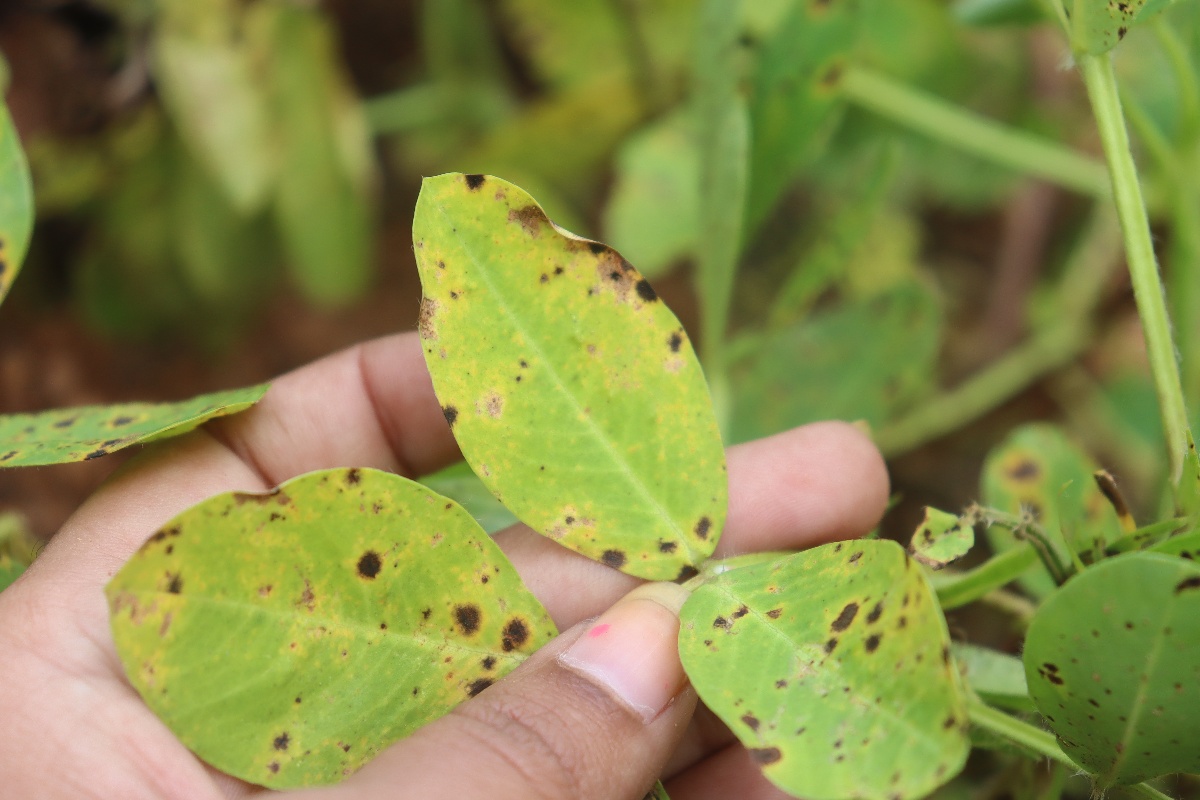
Label: late leaf spot